2023 Special Honours

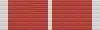
Ribbon bar of the Order of the British Empire (Military)

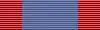
Royal Red Cross ribbon

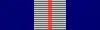
Ribbon bar of the King's Gallantry Medal

These are the last recipients to be awarded the Queen's Gallantry Medal; all future recipients will receive the King's Gallantry Medal (KGM).